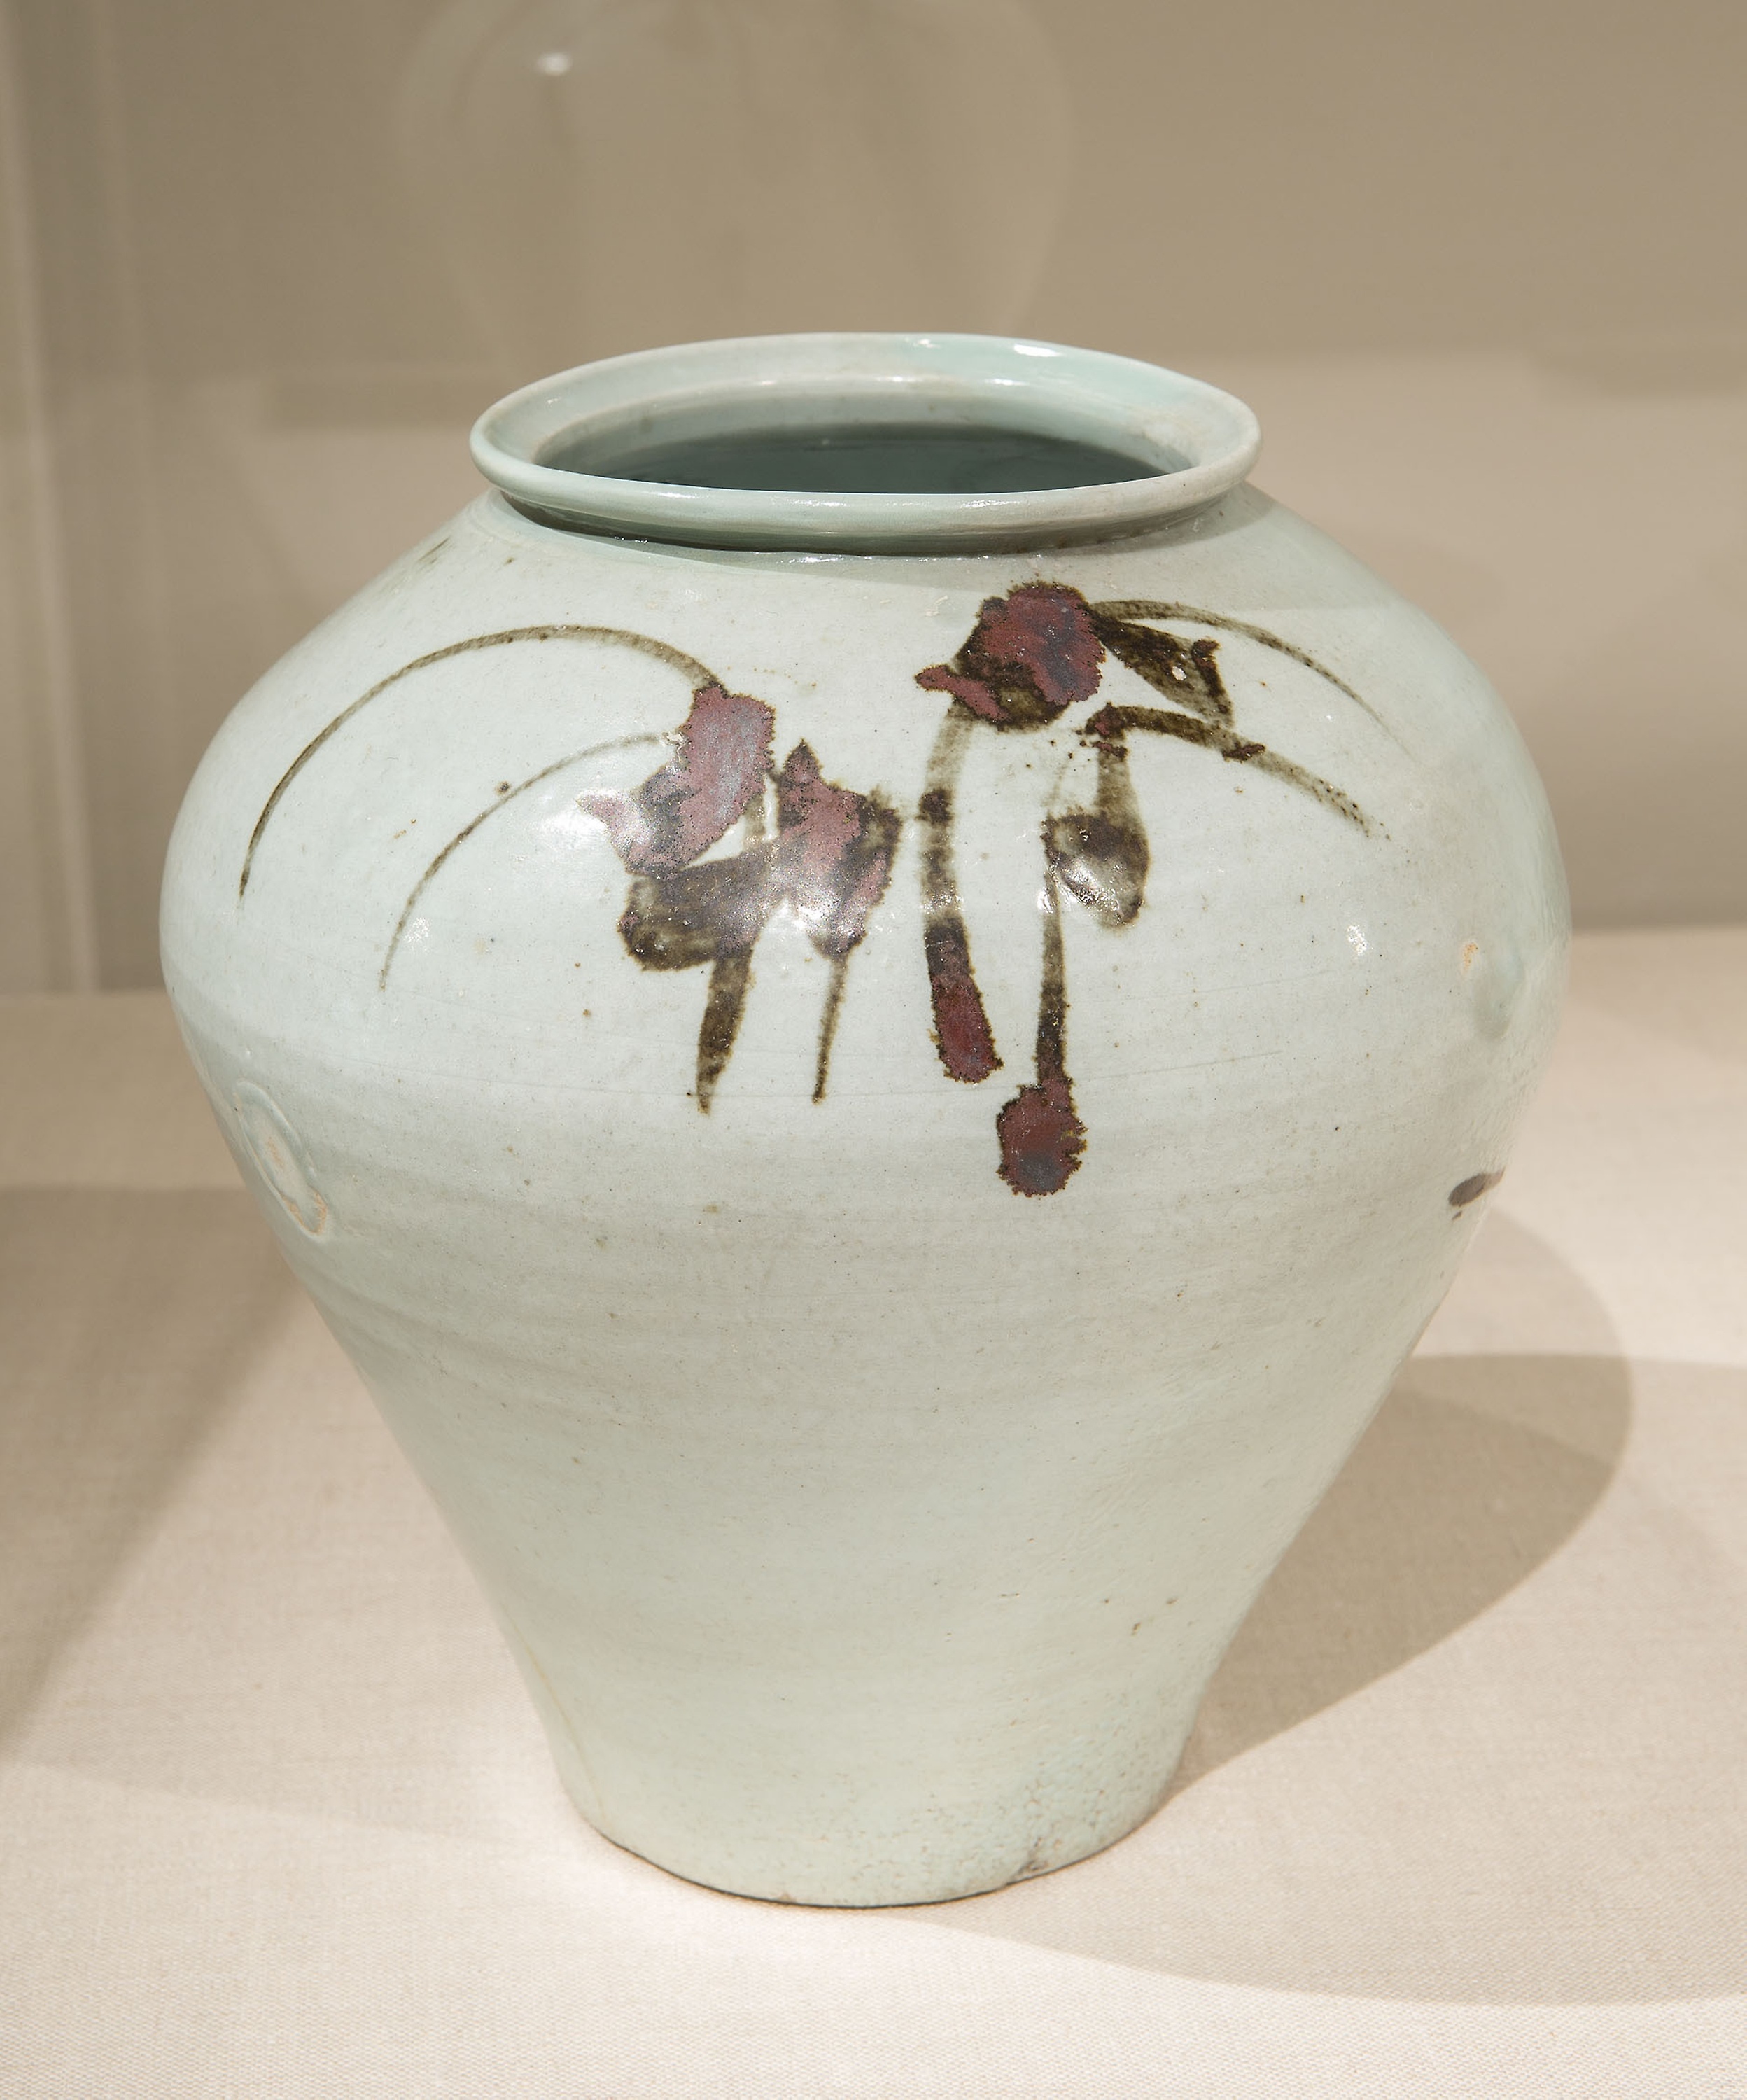
earthenware, ceramic, porcelain, vase, pottery, urn, artifact, flowerpot, art